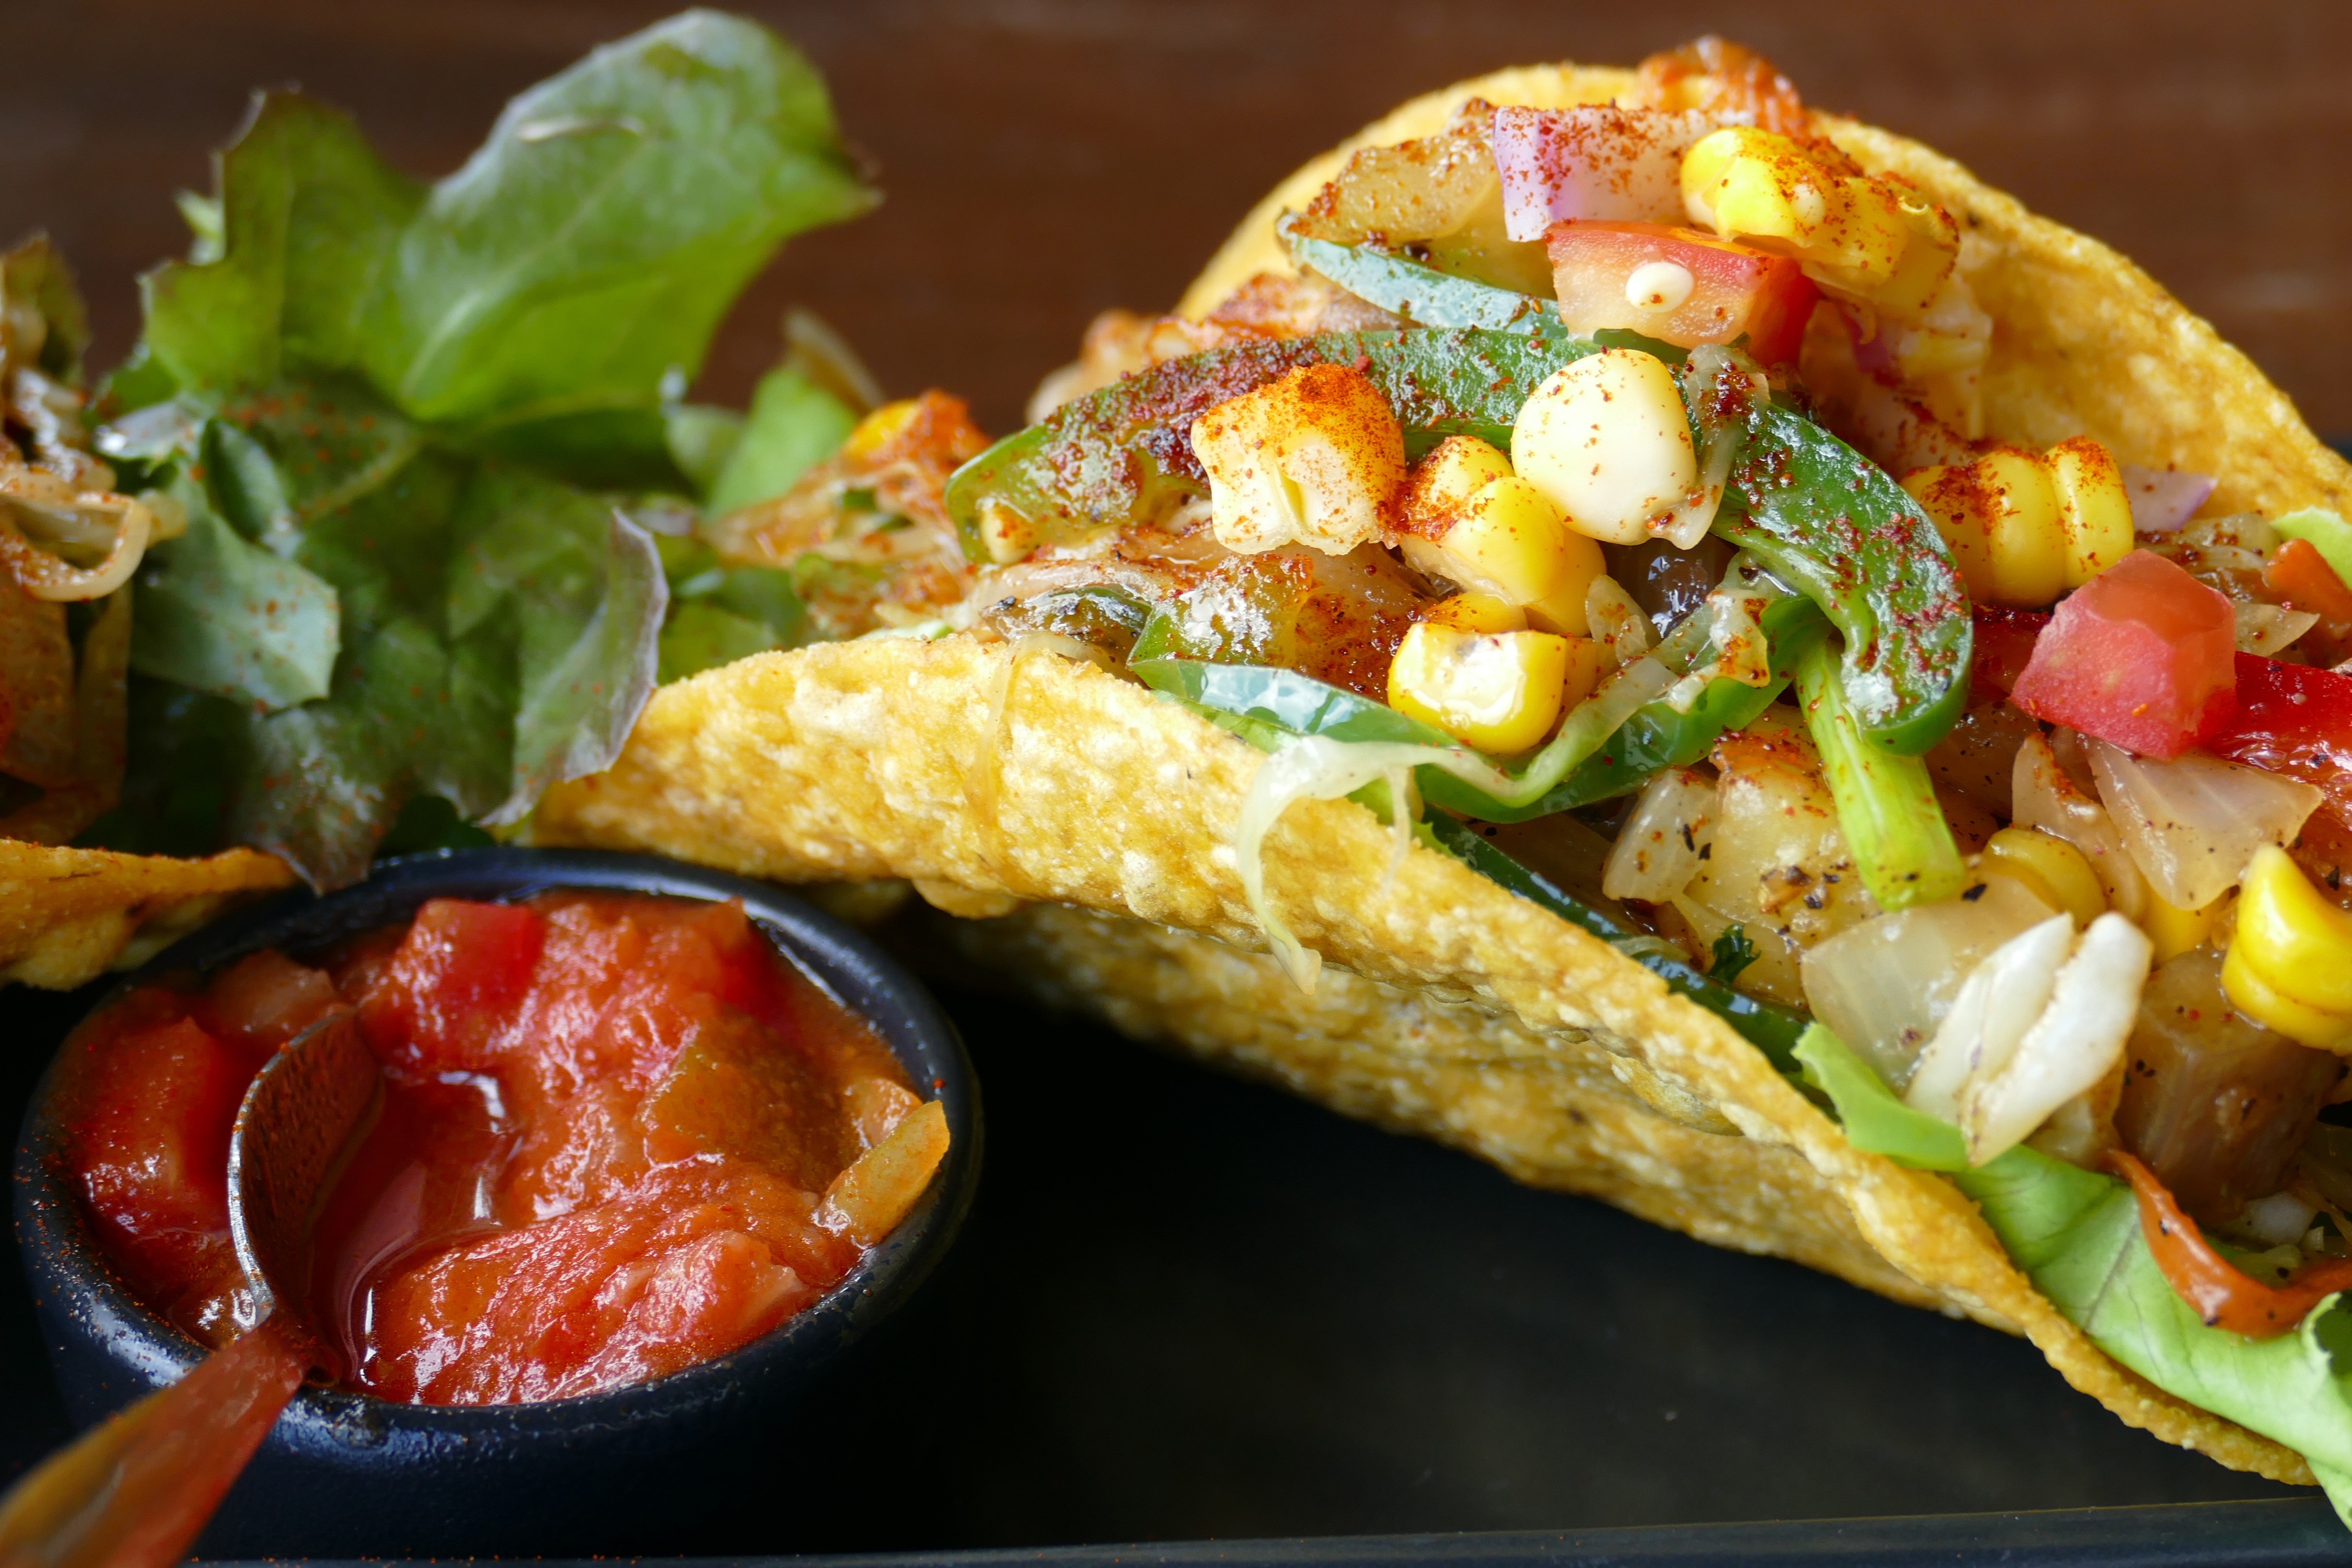
dish, food, cuisine, ingredient, produce, vegan nutrition, meal, taco, recipe, vegetarian food, flatbread, mexican food, breakfast, meat, Tex mex food, Southwestern united states food, Corn tortilla, fried food, mediterranean food